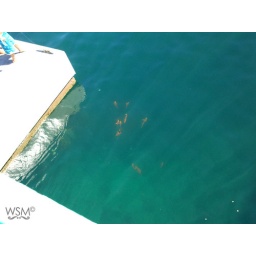
Little orange fish (Garibaldi fish) in Avalon harbour, Catalina Island, CA